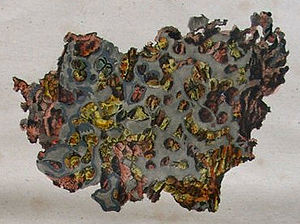
Meteorit / Klassifikation / Mineralogi og struktur / Jern-stenmeteorit
Krasnojarsk pallasitten
En meteorit eller meteorsten er en sten- eller metalklump fra rummet, der har overlevet turen ned gennem atmosfæren og kan samles op på overfladen.